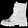
Label: Ankle boot